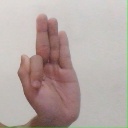
अक्षर: फ